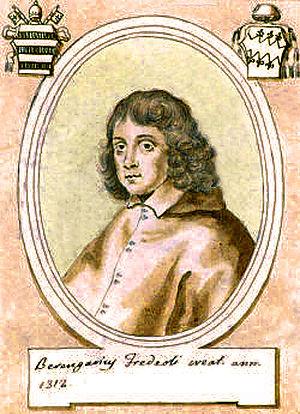
Cardinal Béranger Frédol le Jeune
Bérenger de Frédol le Jeune est un cardinal français né en France et décédé le novembre 1323 à Avignon. Il est un neveu du cardinal Béranger Frédol l'Ancien.